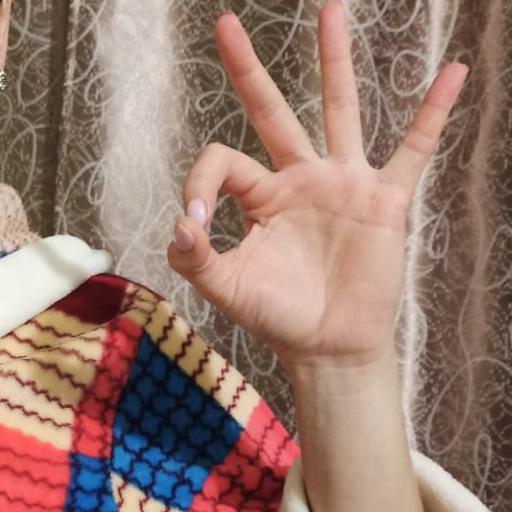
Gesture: ok